Arch of Galerius and Rotunda

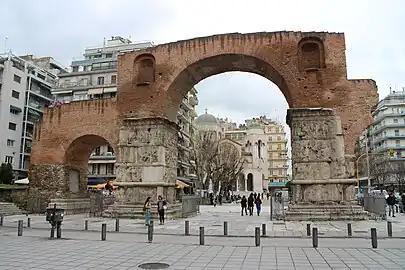
The Arch of Galerius

The structure was an octopylon (eight-pillared gateway) forming a triple arch that was built of a rubble masonry core faced first with brick and then with marble panels with sculptural relief. The central arched opening was 9.7 m wide and 12.5 m high, and the secondary openings on other side were 4.8 m wide and 6.5 m high. The central arch spanned the portion of the Via Egnatia (primary Roman road from Dyrrhacium to Byzantium) that passed through the city as a "decumanus" (east-west major street). A road connecting the Rotunda ( northeast) with the Palace complex (235m southwest) passed through the arch along its long axis.